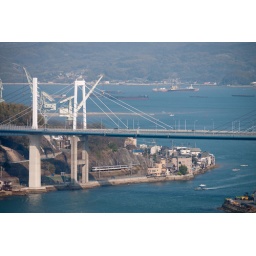
the train under Onomichi-Oohashi bridge